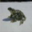
Label: frog